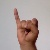
The image shows a hand gesture representing the letter 'I' in Indian Sign Language.